North American F-82 Twin Mustang

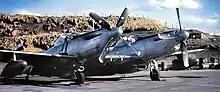
One of four 27th Fighter Escort Wing F-82Es deployed to Davis AFB, Aleutians in December 1948 for the transition of the 449th Fighter (All-Weather) Squadron from P-61 Black Widows to the Twin Mustang.

In January 1949, Eighth Air Force planned a large celebration at Carswell Air Force Base. All of its assigned units were to participate in a coordinated flyover. Most of the Strategic Air Command's bombers were to participate, along with its only "Long Range" fighter group, the 27th. The weather in Nebraska was horrible, with most airports in the Midwest forced to close on the day of the display. Kearney Air Force Base was hit with a blizzard, and paths were cut through the snow allowing the F-82s to take off and rendezvous with the bombers. This was seen as proof of the F-82's capabilities in bad weather.